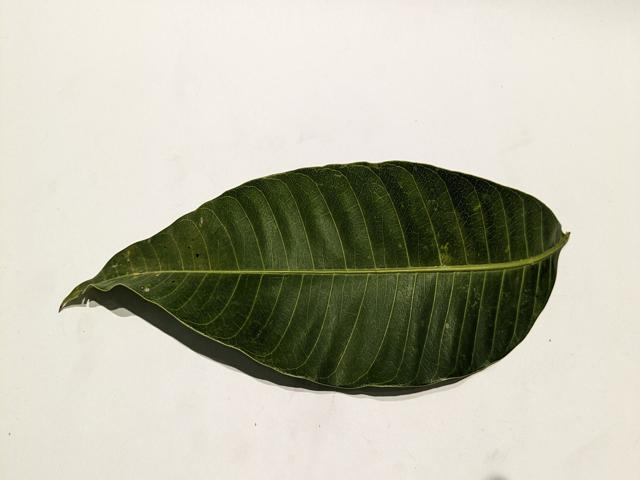
Mango leaf variety: Haribhanga